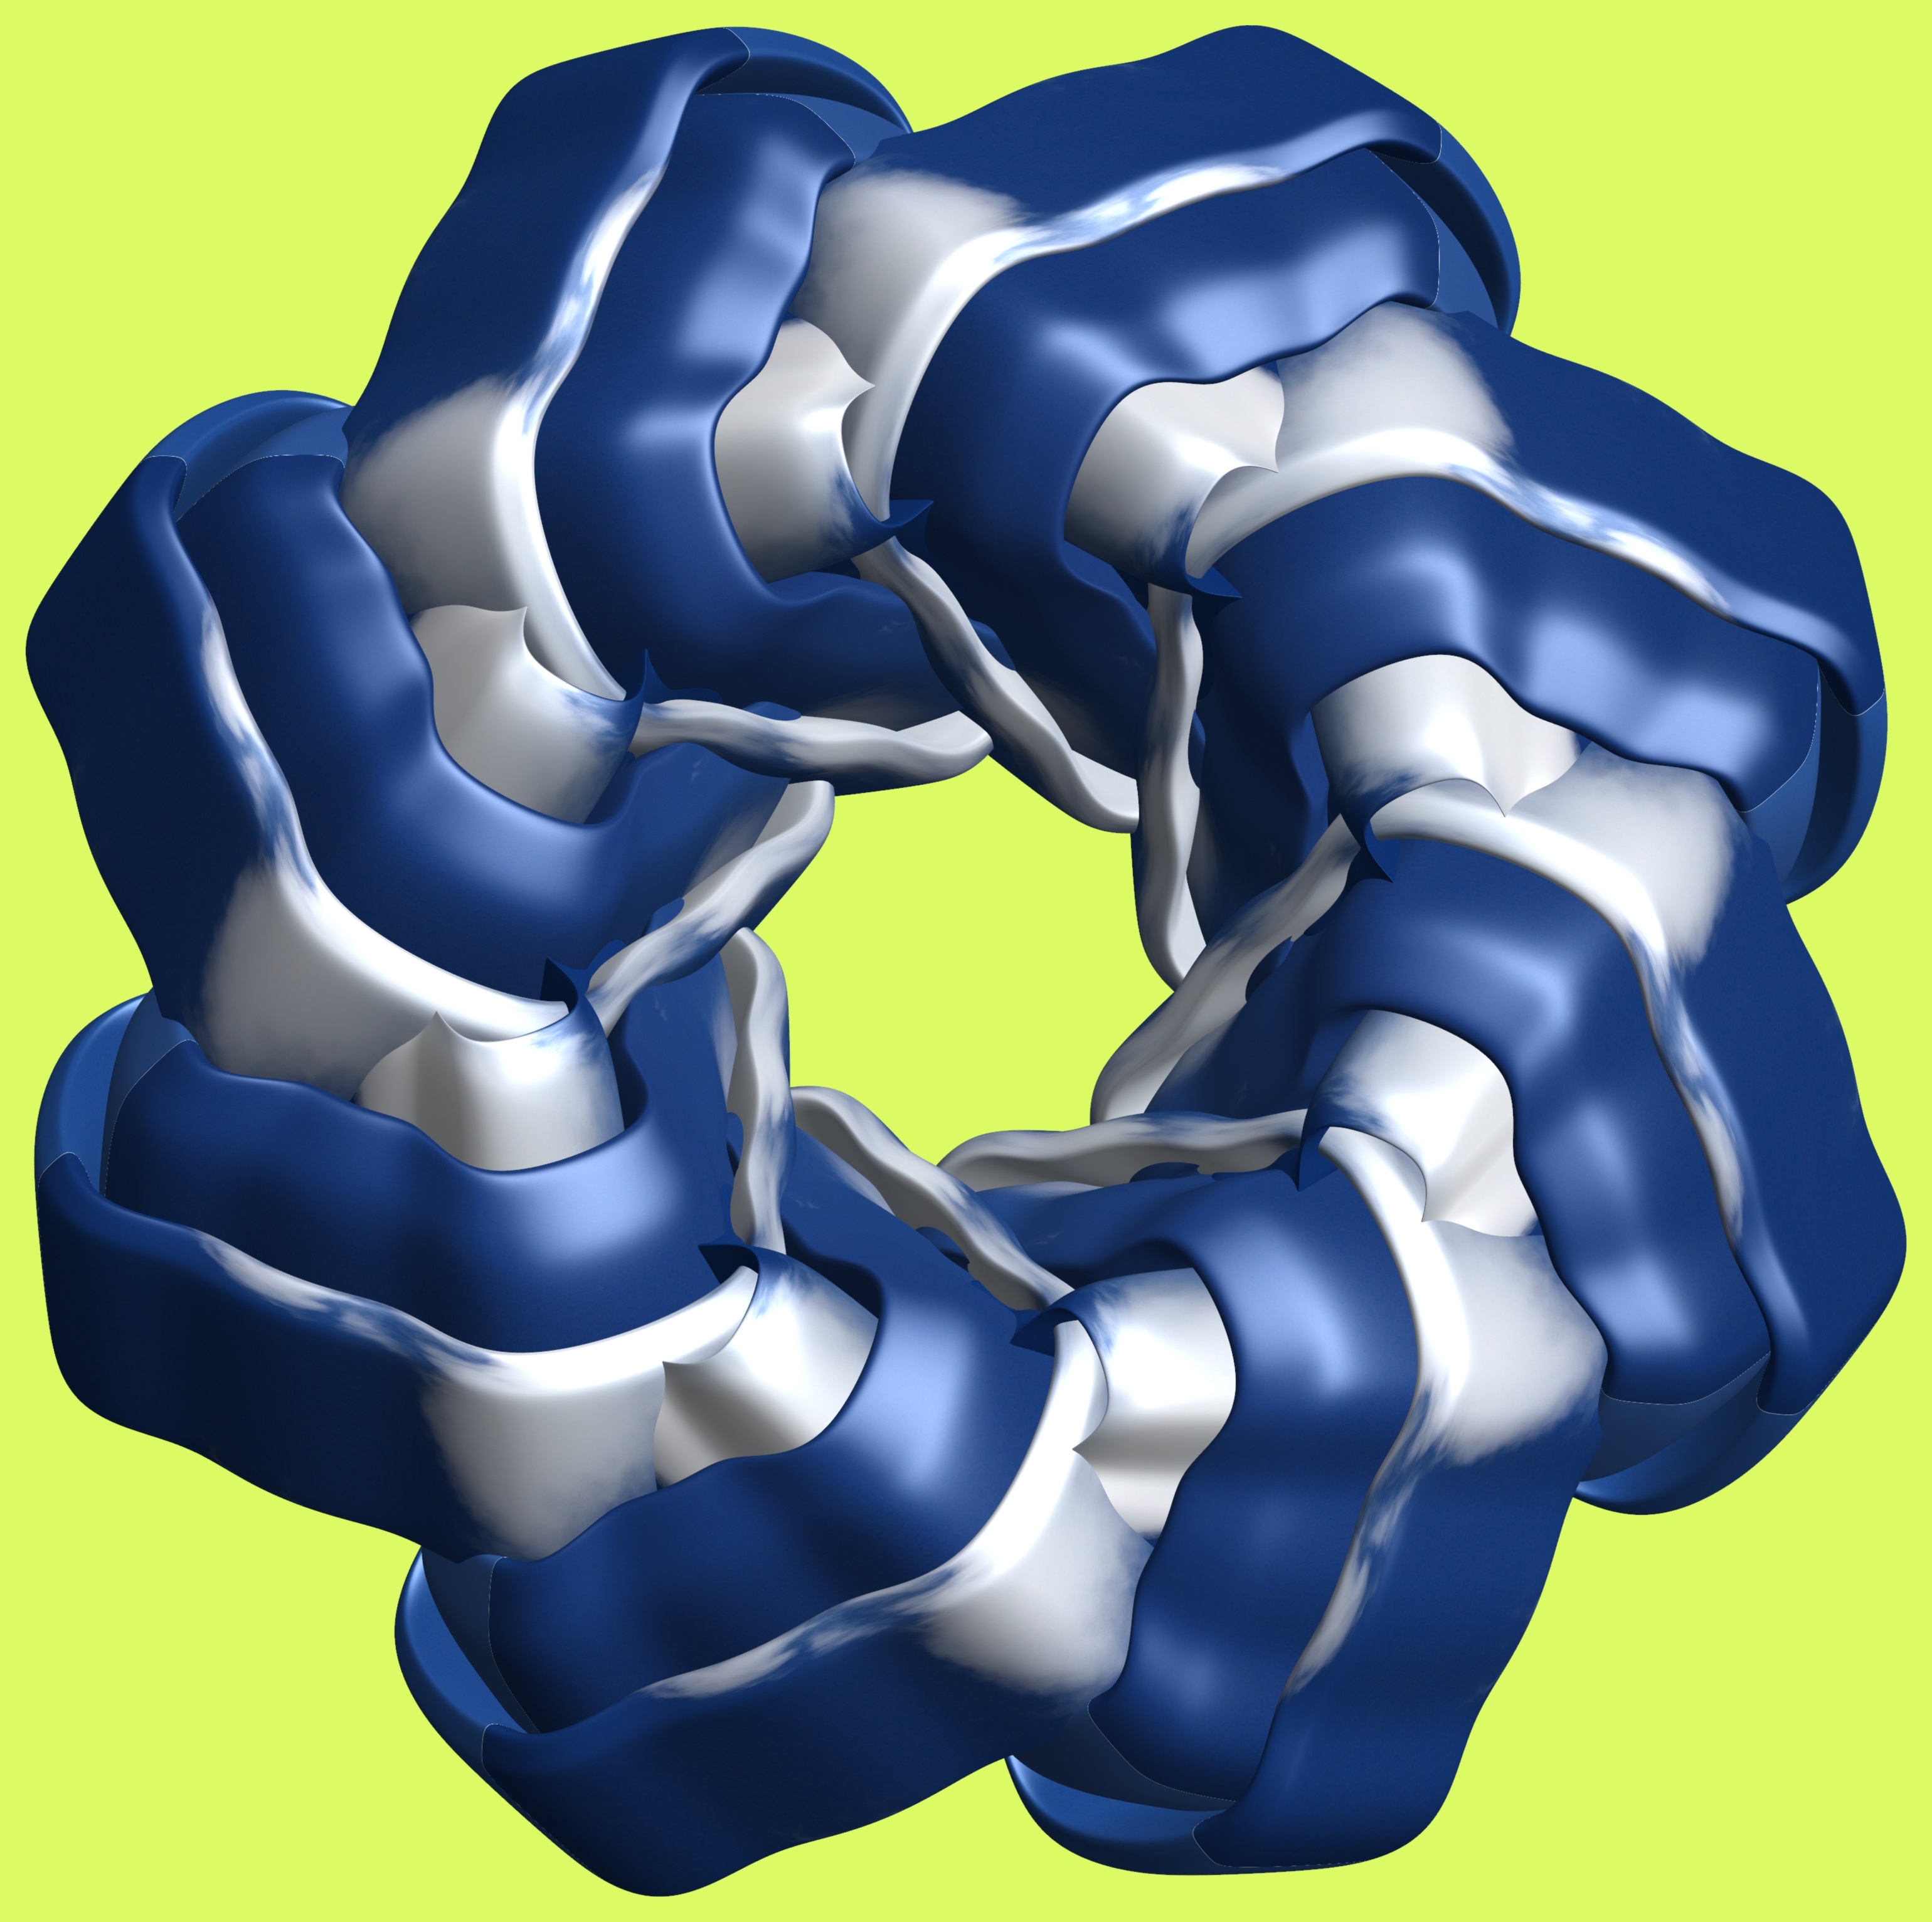
structure, texture, pattern, arm, muscle, human body, illustration, design, symmetry, 3d, graphic, organ, torus, mathematica, cg, parametricplot3d, code, program, algorithm, cartoon, mecha